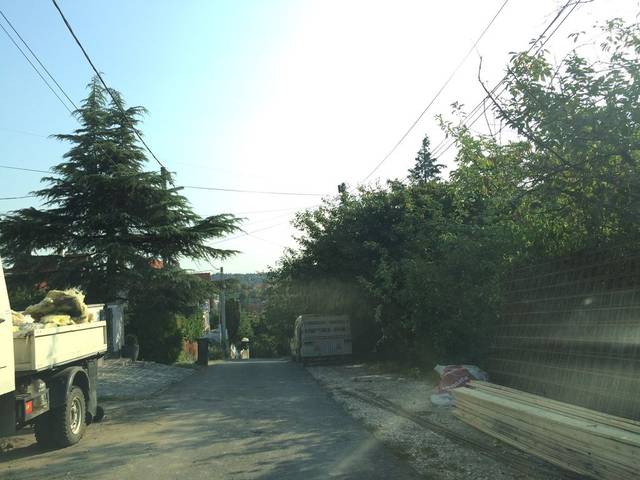
Region: Hungary
Coordinates: 47.673, 19.058